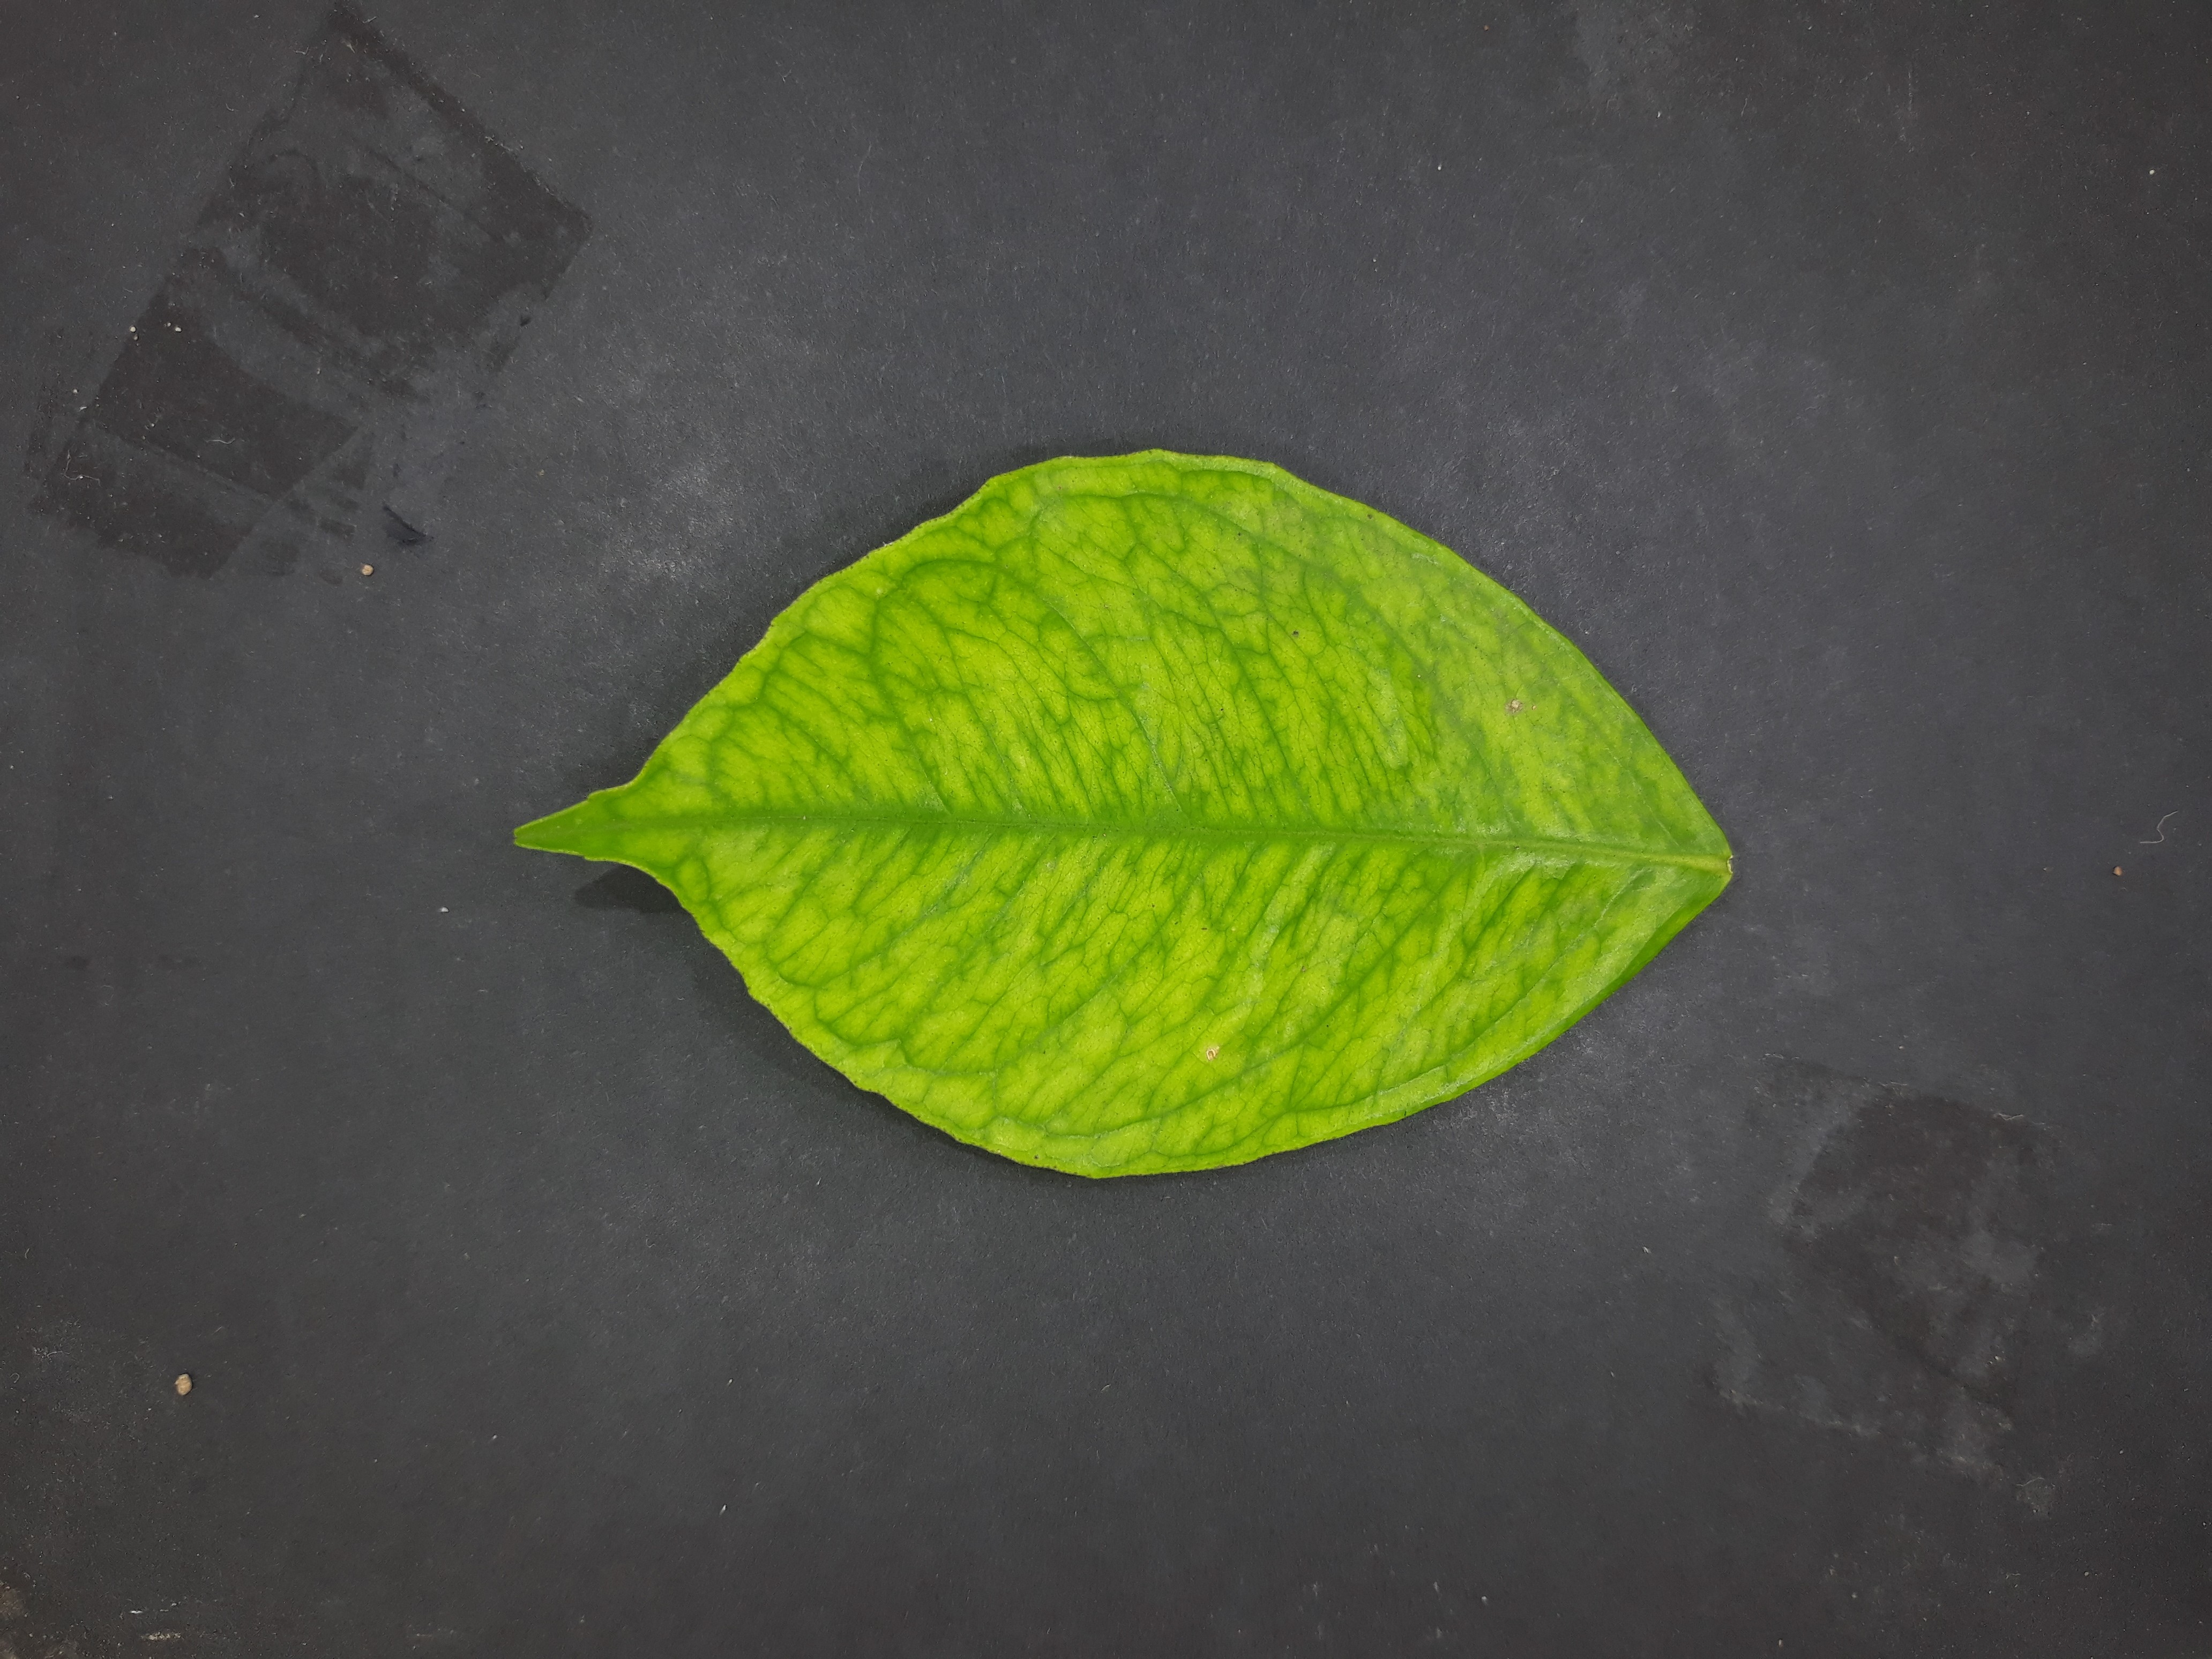
Label: Iron deficiency (Fe)